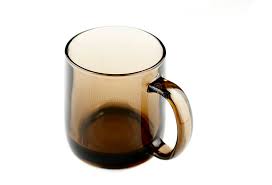
Label: glass